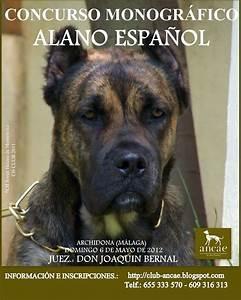
dog